Eva Kantůrková

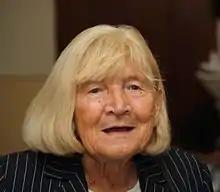
Kantůrková at the 20th Autumn Book Fair in Havlíčkův Brod, Czech Republic, in 2010

Eva Kantůrková (born 11 May 1930) is a Czech author and screenwriter. A communist in her early years, she joined the Czech dissident movement after the Soviet invasion of Czechoslovakia and was one of the signatories of Charter 77. In her novels, short stories, historical essays, and diaries, she has chronicled the repression of Czech dissidents and explored themes of political and personal disillusionment.